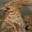
Label: leopard